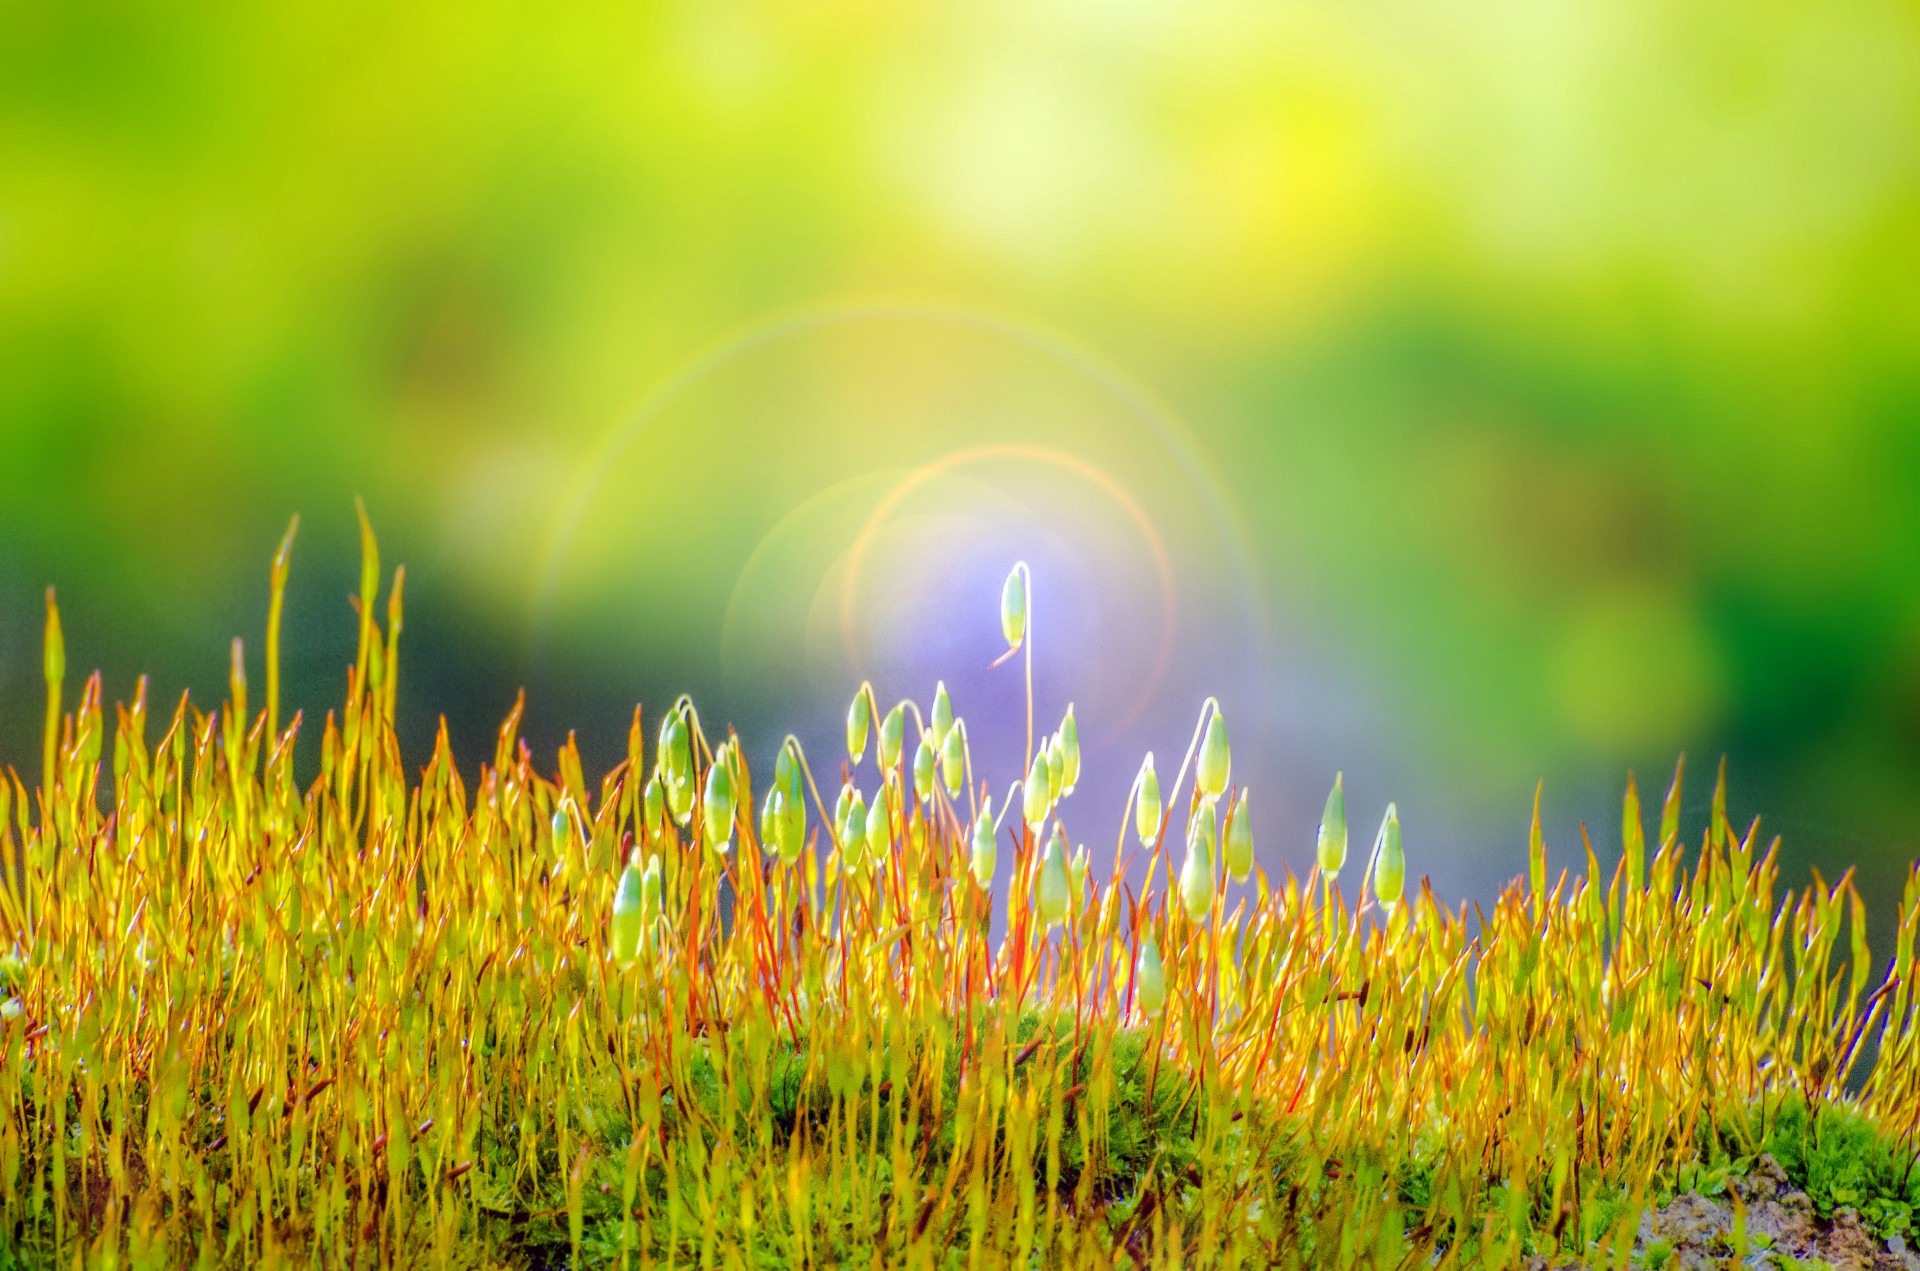
forest, grass, outdoor, abstract, plant, sky, field, lawn, meadow, prairie, sunlight, leaf, flower, wet, moss, spring, green, macro, natural, autumn, park, brown, flora, life, surface, wildflower, grassland, soft, habitat, organic, macro photography, natural environment, grass family